Hassan Blasim

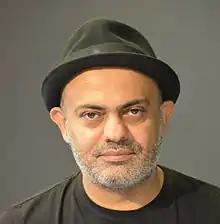
Hassan Blasim

Hassan Blasim (born 1973) is an Iraqi-born film director and literary author, who writes in Arabic. Following his exile in Finland, he has been a citizen of Finland.